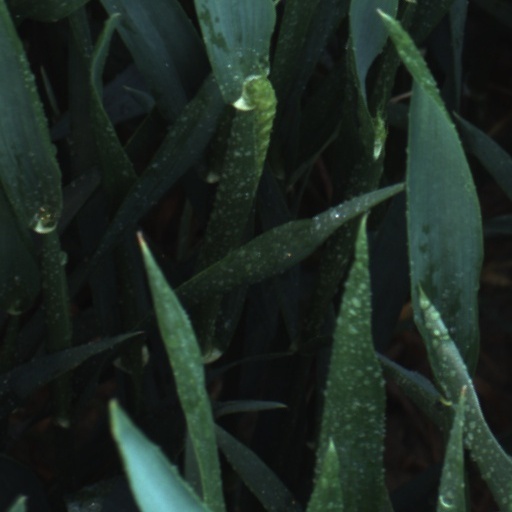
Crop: wheat